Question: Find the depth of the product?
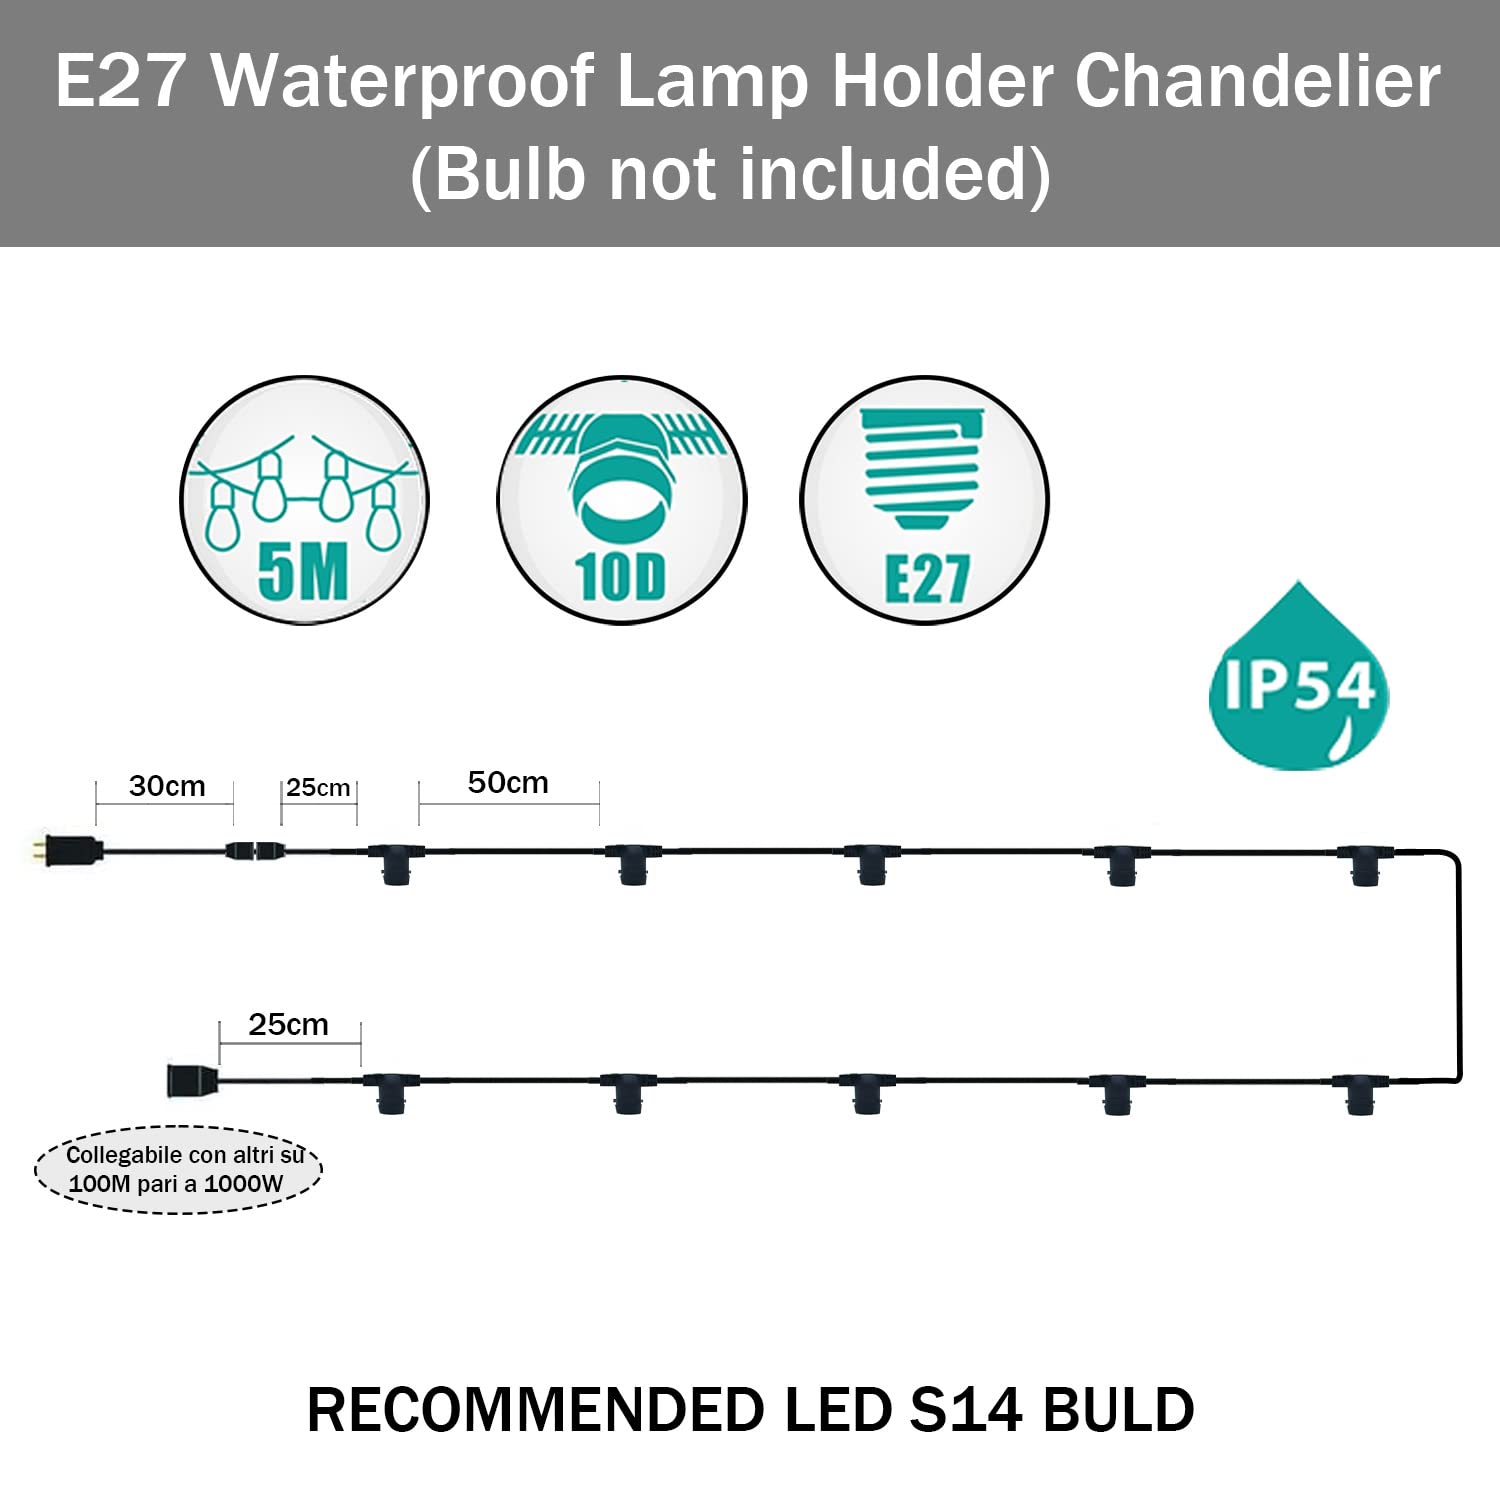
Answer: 50.0 centimetre